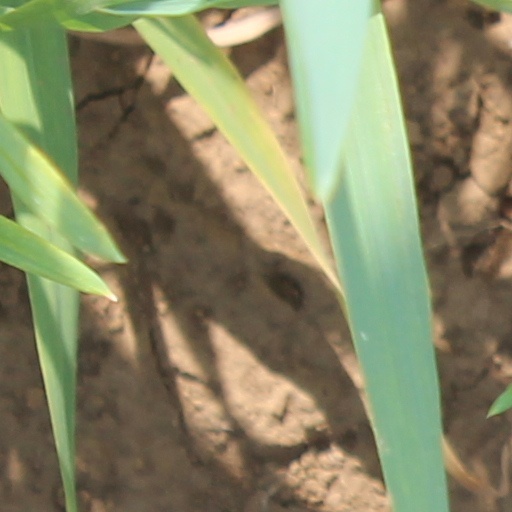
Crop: wheat